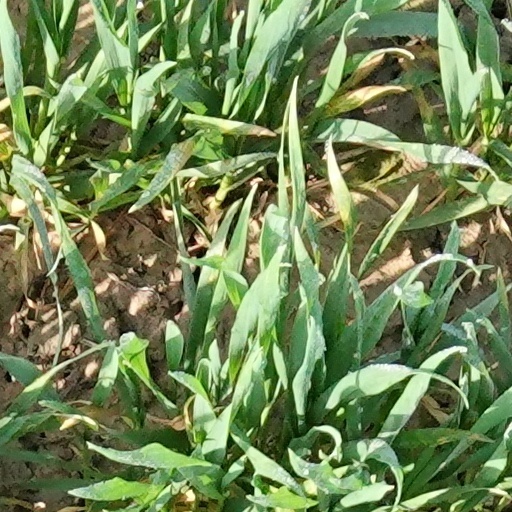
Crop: wheat